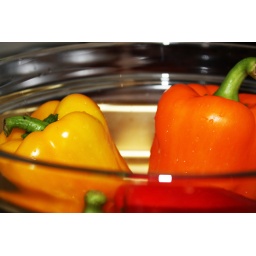
peppers in glass bowl